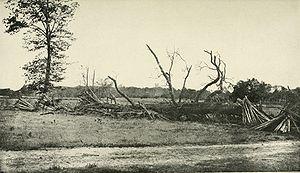
Le 15th Alabama Infrantry est un régiment d'infanterie de volontaires confédérés de l'Alabama au cours de la guerre de Sécession. Recruté dans six comtés du sud-est de l'État, il combat principalement dans l'armée de Virginie du Nord de Robert E. Lee, bien qu'il serve brièvement avec l'armée du Tennessee et Braxton Bragg à la fin de 1863 avant de revenir en Virginie au début de 1864 et jusqu'à la fin de la guerre. Sur les 1 958 hommes qui sont inscrits sur les registres au cours du conflit, 261 sont répertoriés comme tués au combat, et 416 autres morts de maladie d'après d'autres sources. 218 sont capturés, 66 ont déserté et 61 sont transférés ou démobilisés. À la fin de la guerre, seuls 170 hommes restent au moment de leur libération sur parole.